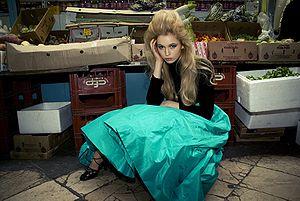
Christian Dior SE est une holding cotée à la bourse de Paris, qui détient 41,1 % du capital et 56,4 % des droits de vote du groupe LVMH. Héritage du couturier Christian Dior, bénéficiant du label « haute couture » au sein de sa filiale Christian Dior Couture fondée en 1946 par Marcel Boussac, la société comprend désormais des entreprises de cosmétiques, de parfums, de bijoux, de maroquinerie, de vin, de spiritueux, et de distribution sélective, en complément de la couture. Contrôlée par le groupe familial Arnault et contrôlant elle-même 41,1 % du groupe LVMH, Christian Dior SE, communément appelée Dior, est l'une des entreprises les plus importantes au monde dans le secteur du luxe.